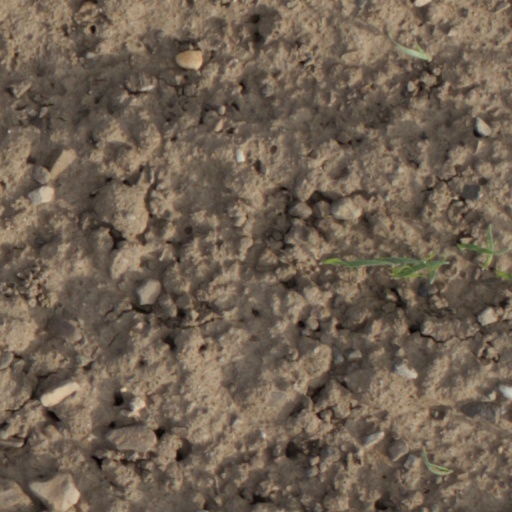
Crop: wheat